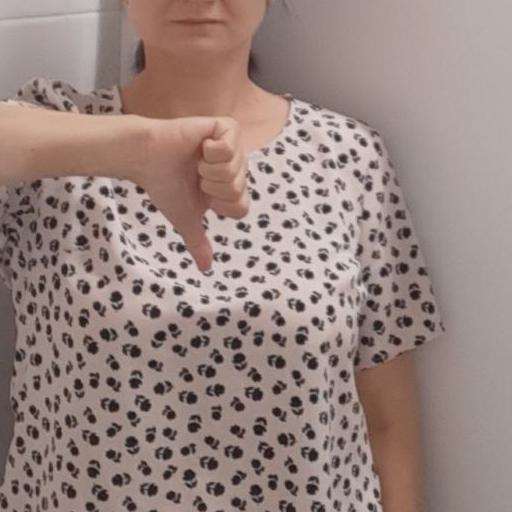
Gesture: dislike